Bob Mellish

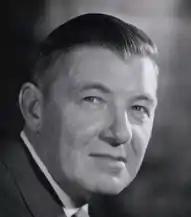
Mellish in 1964

Robert Joseph Mellish, Baron Mellish, PC (3 March 1913 – 9 May 1998) was a British politician. He was a long-serving Labour Party MP of 36 years, from 1946 to 1982. He served as the Labour Chief Whip from 1969 until 1976, but in his later years he fell out with his local Constituency Labour Party which he felt had become dominated by people on the left of the Labour Party, and he eventually left the party. He became a life peer in 1985.